Arístides Bastidas

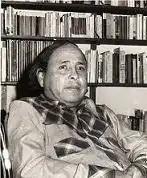

Arístides Bastidas (12 March 1924 – 23 September 1992) was a Venezuelan journalist, educator and scientist. He was one of the pioneers of what is termed "science journalism" in Venezuela.